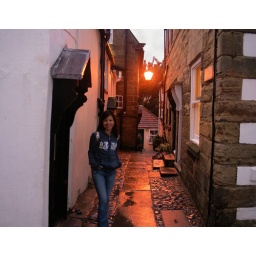
A street lamp and me in the alley